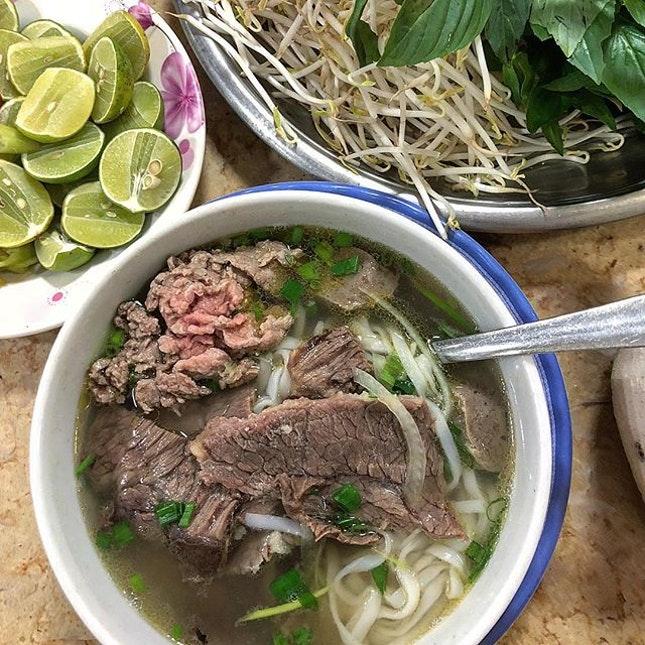
có một bát phở bò xuất hiện ở bên cạnh đĩa chanh